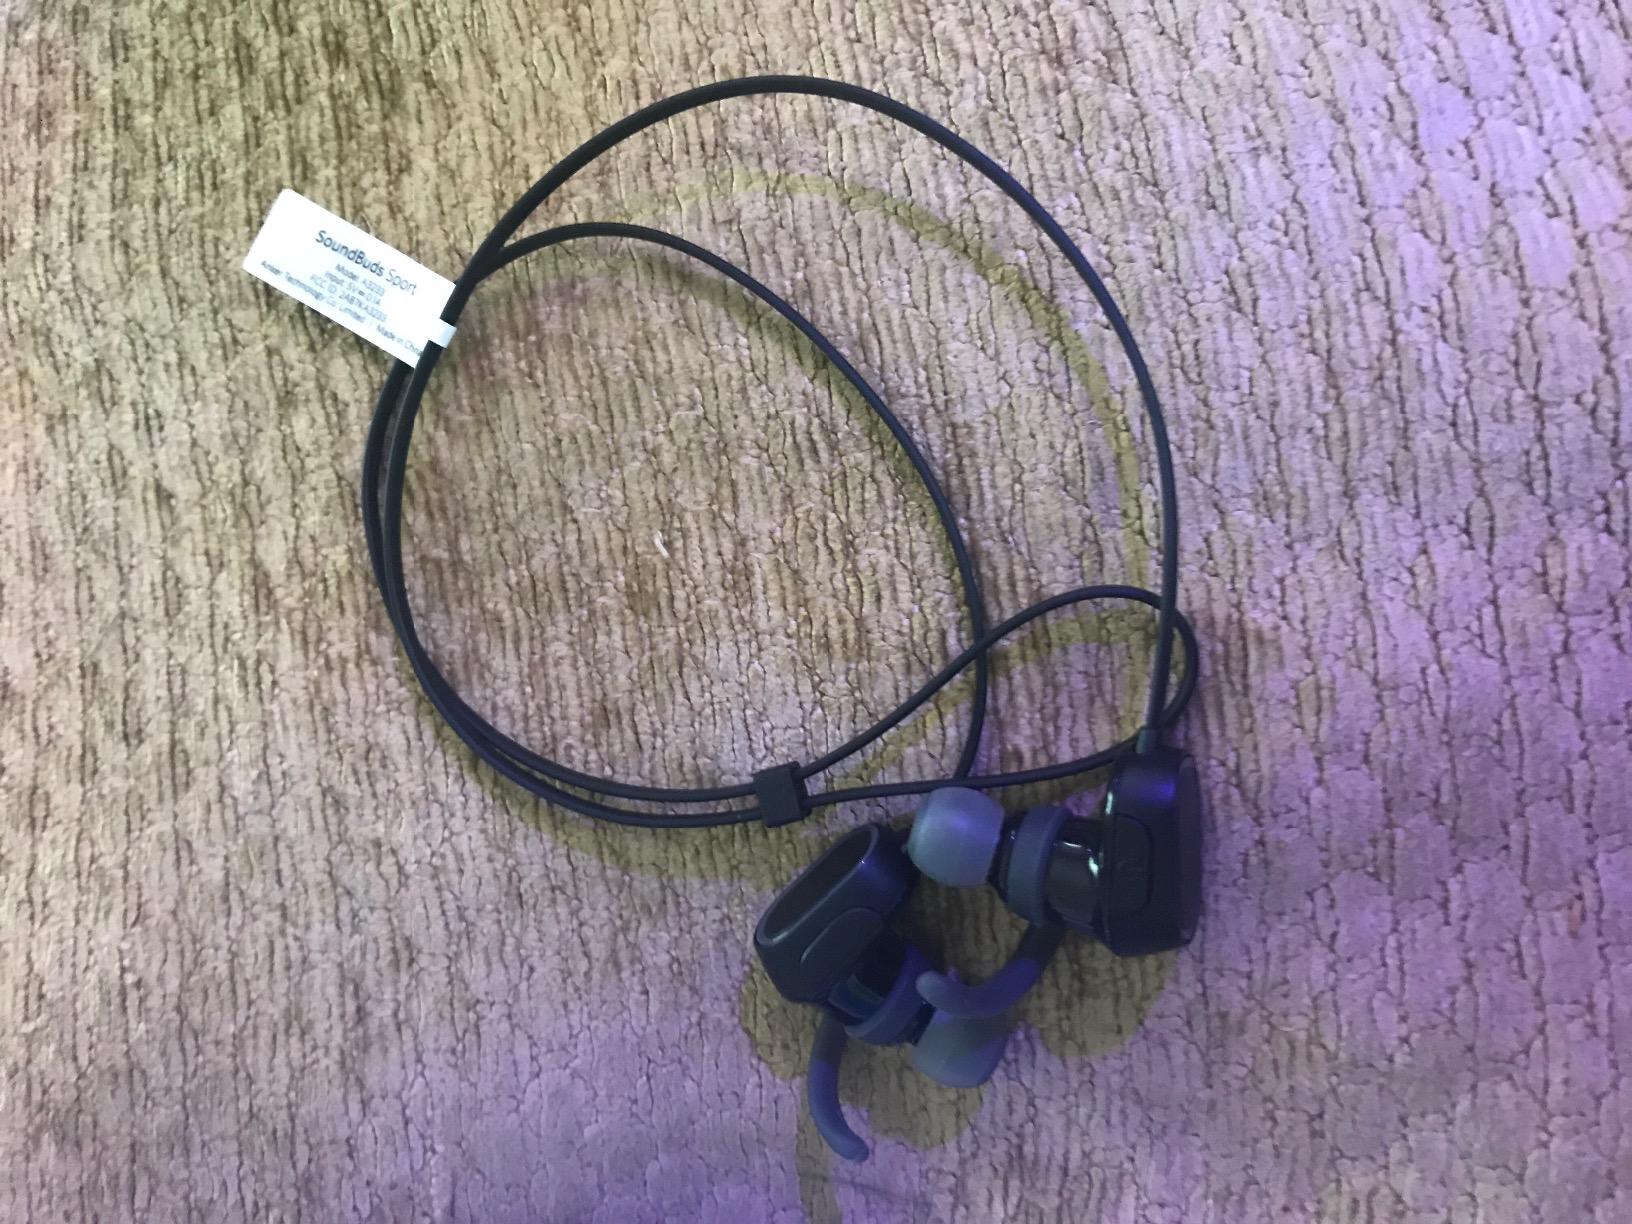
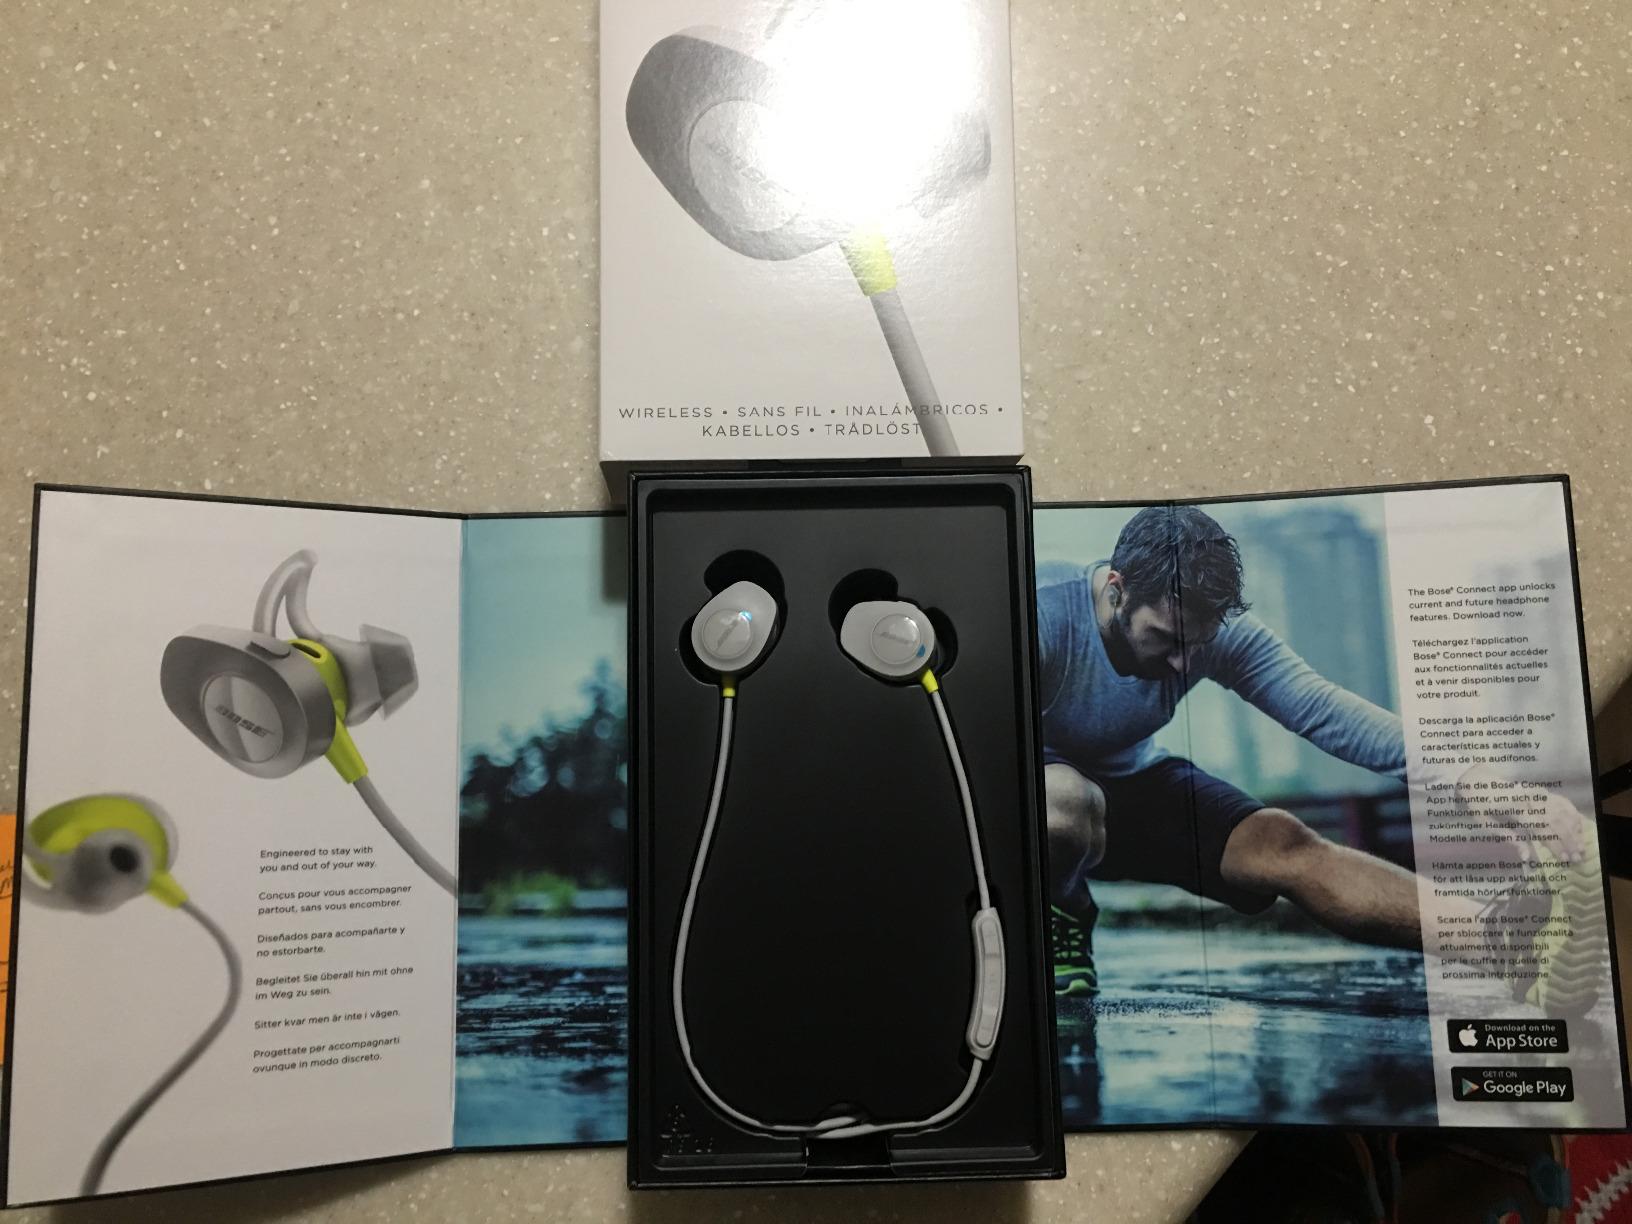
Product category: headphones
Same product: no